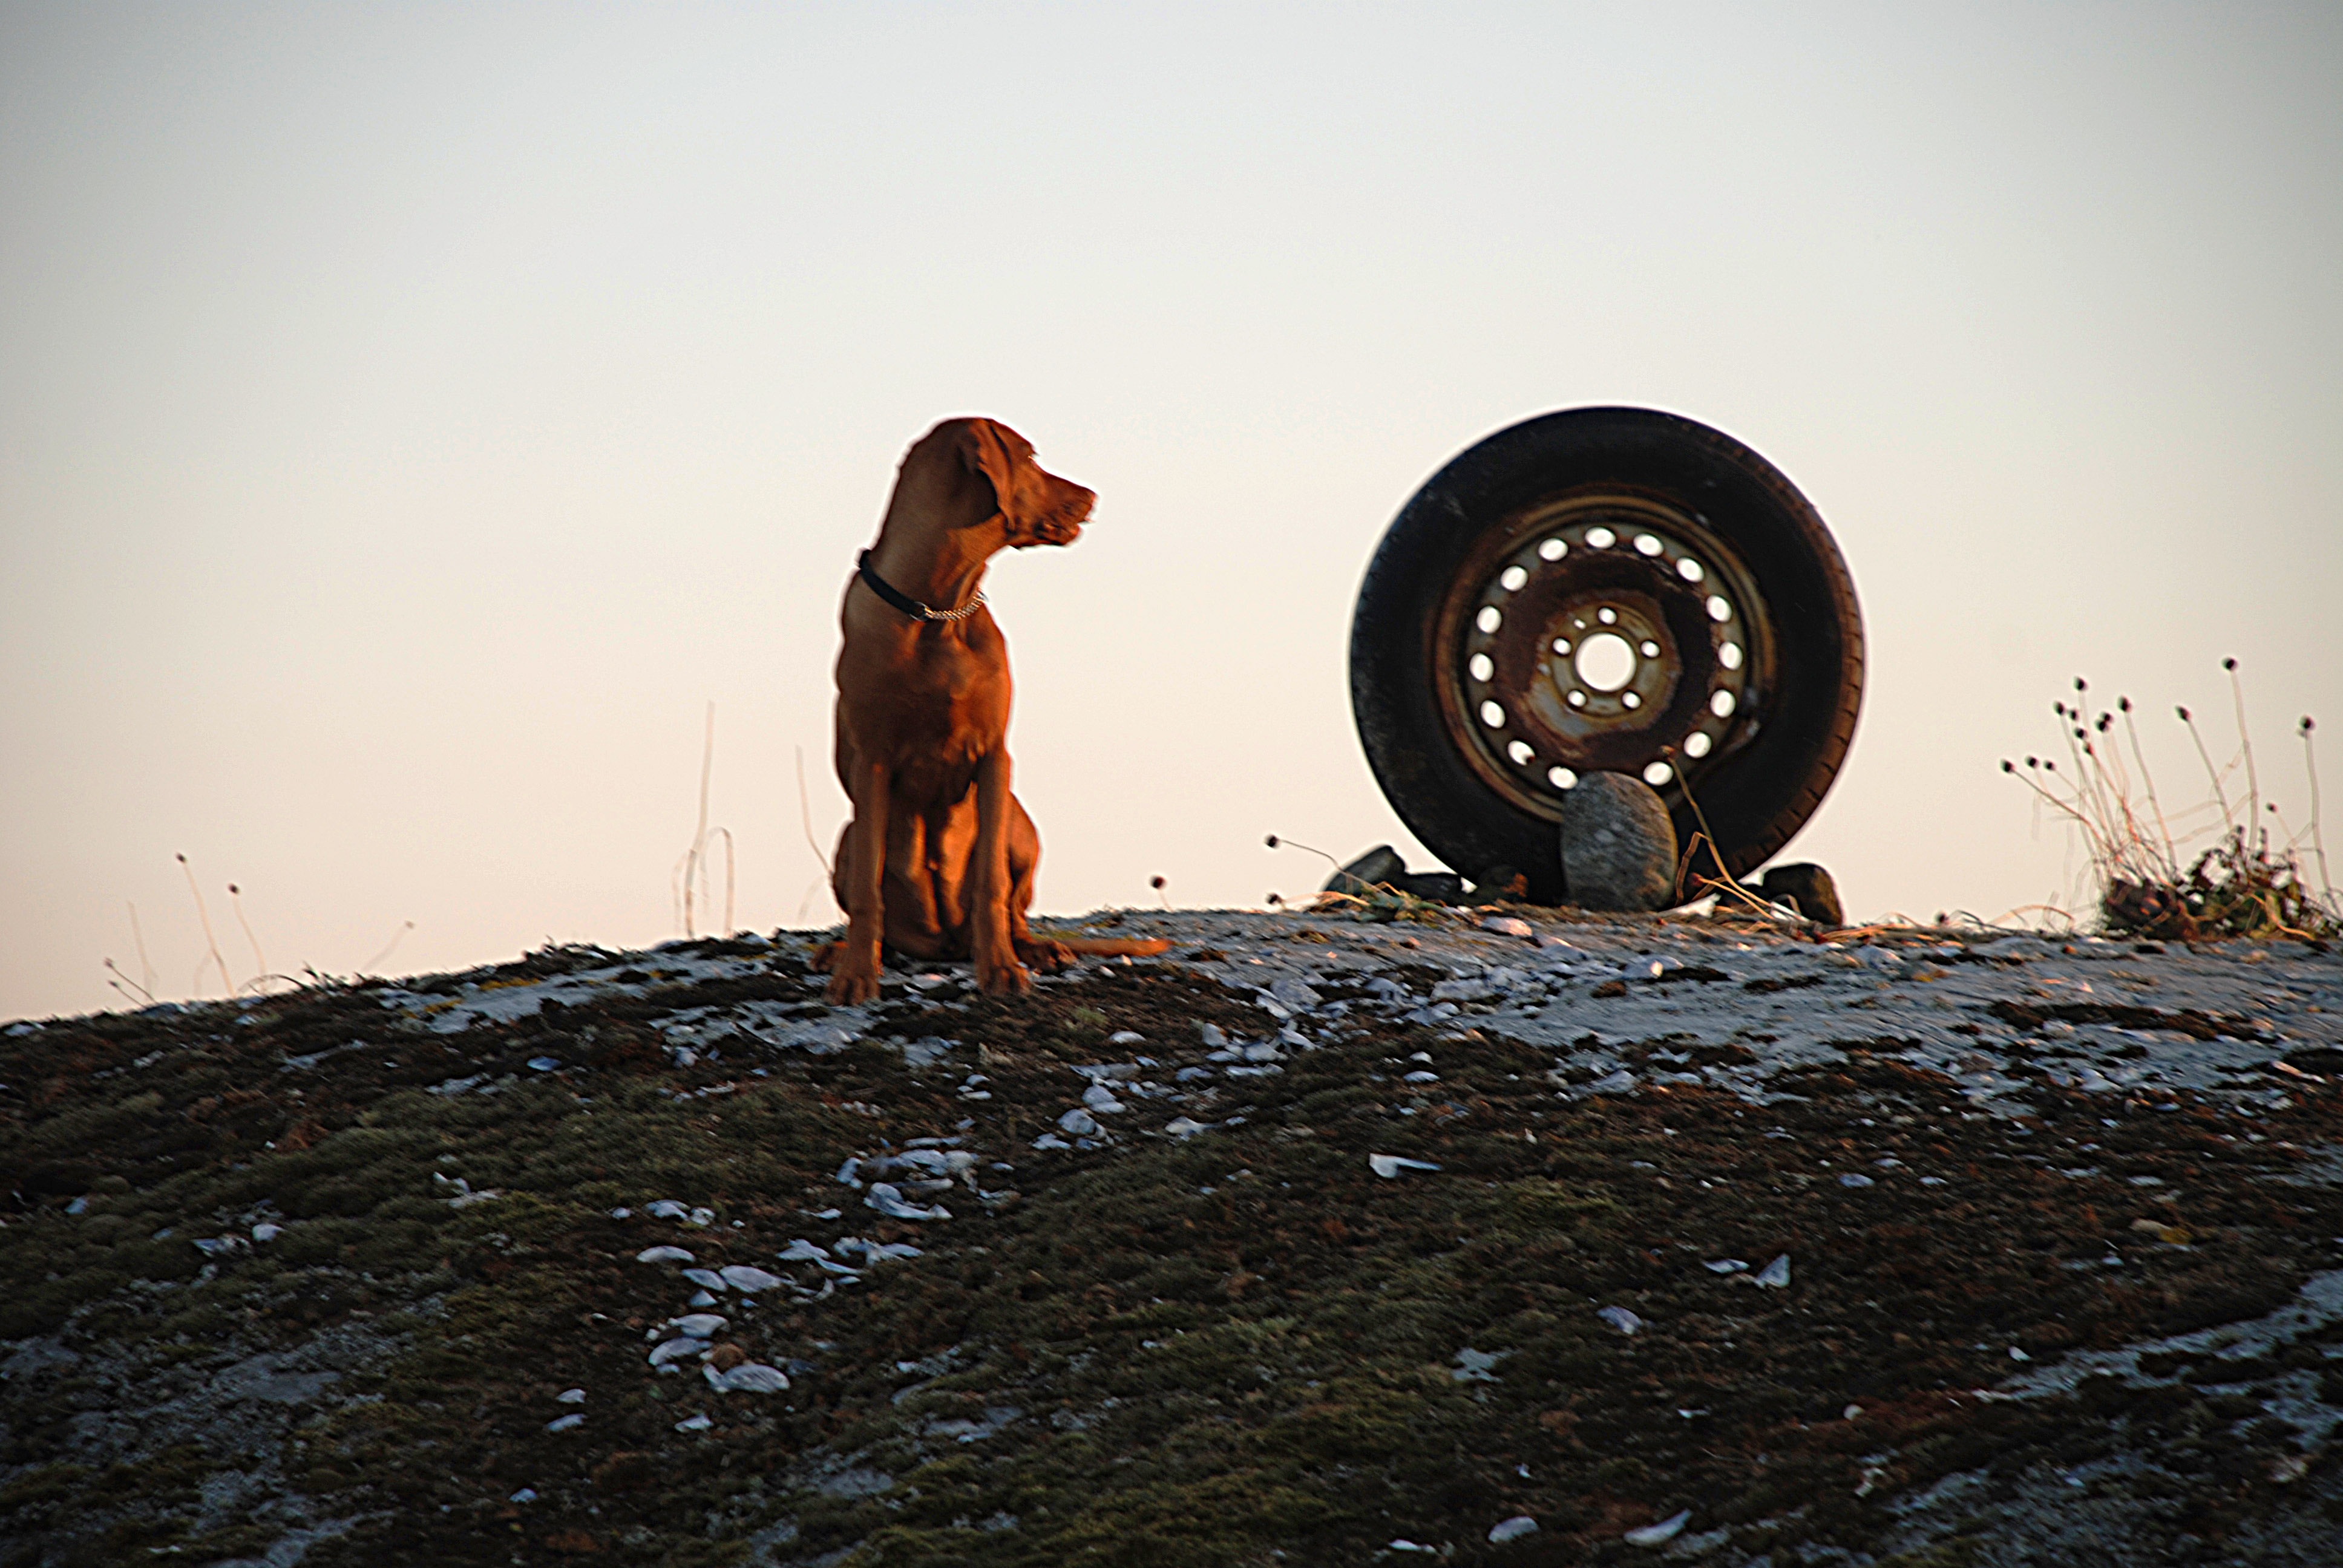
snow, winter, dog, extreme sport, season, tires, the archipelago, hungarian viszla